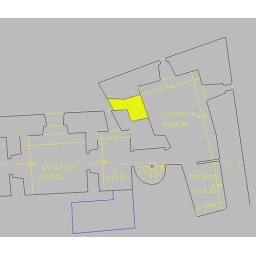
Arched niche and future window in bedrom in yellow. Hidden room in blue (future kitchen).